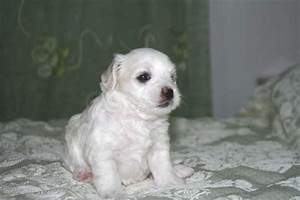
Label: dog